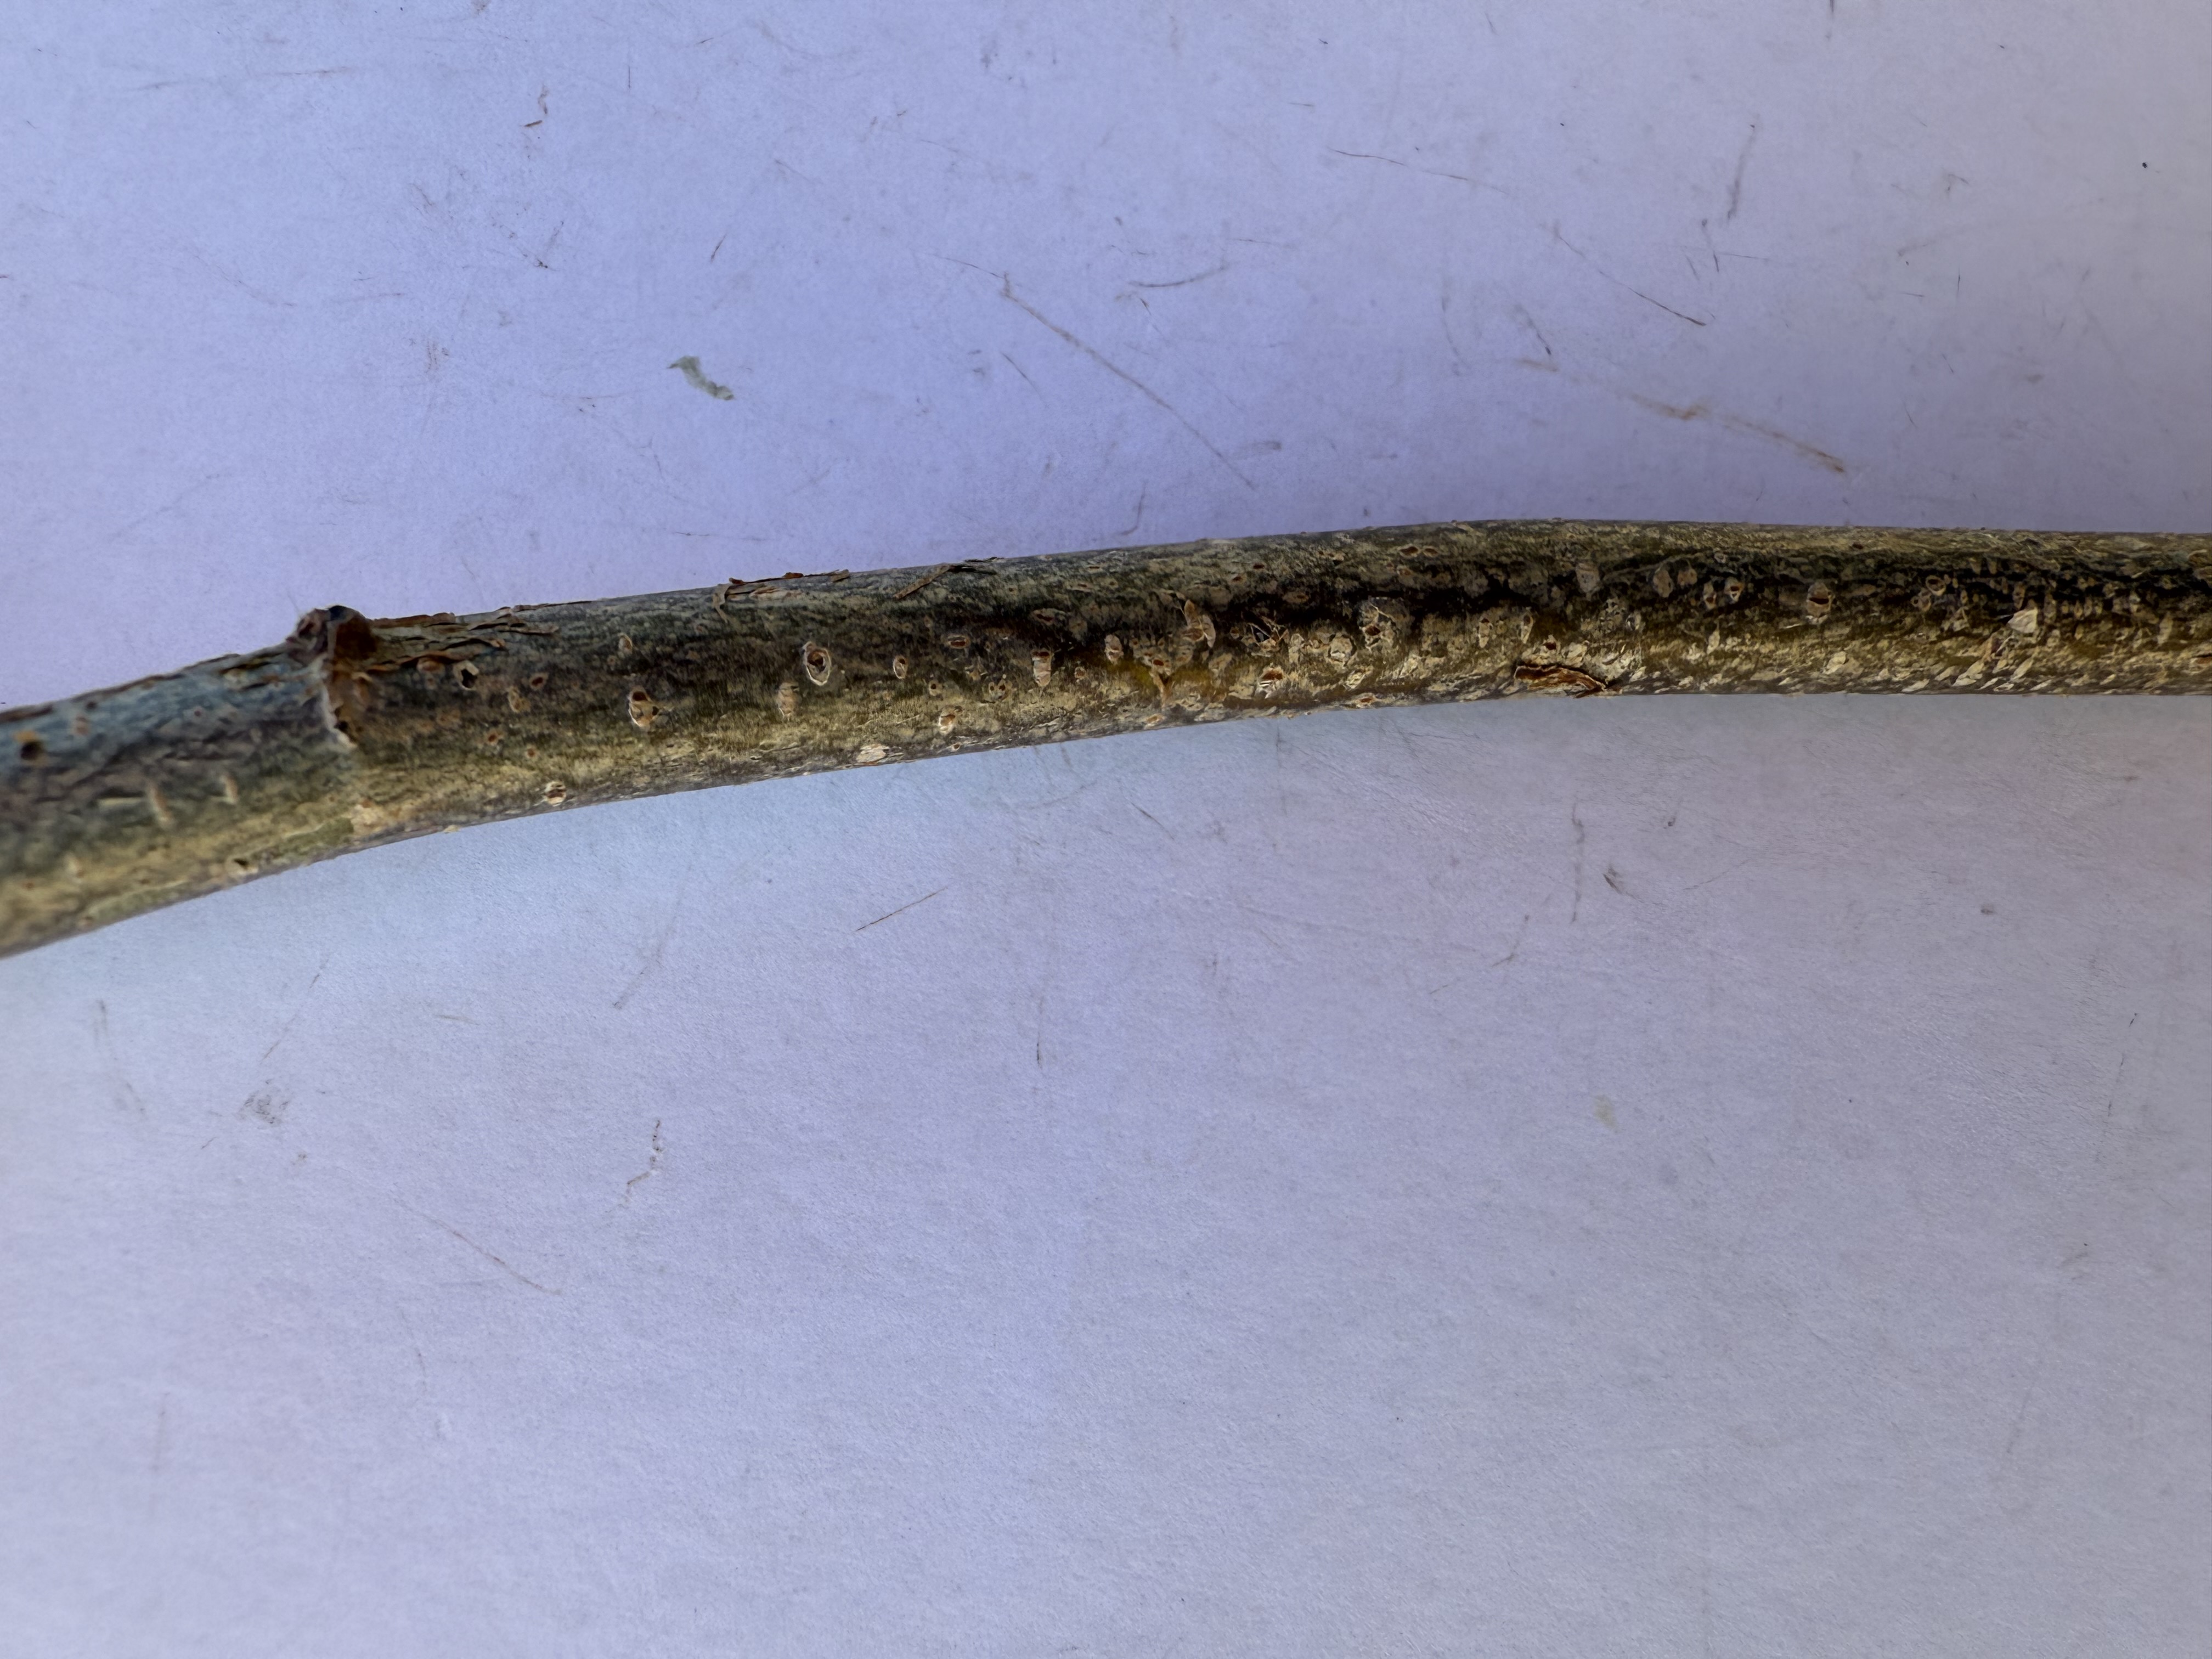
Variety: Hazelnut